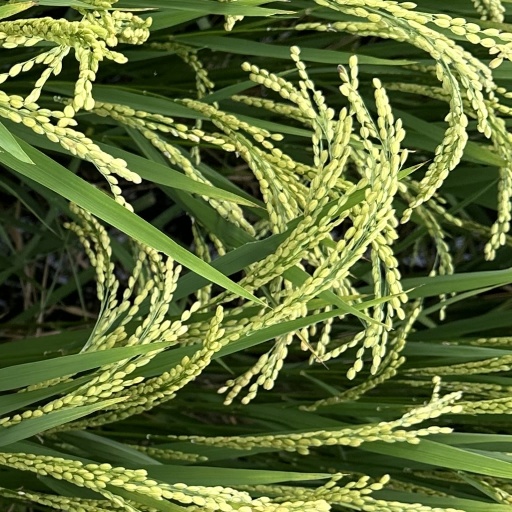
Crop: rice